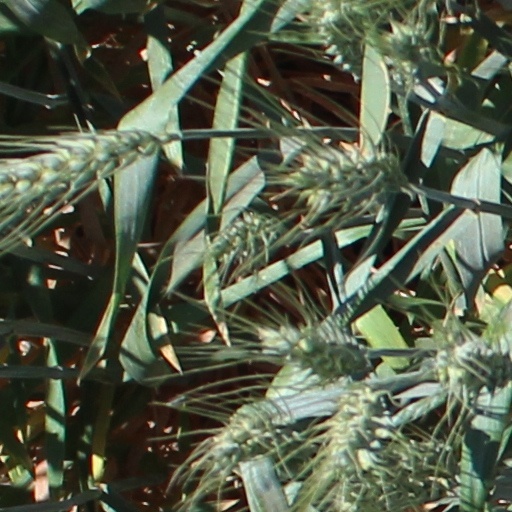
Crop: wheat